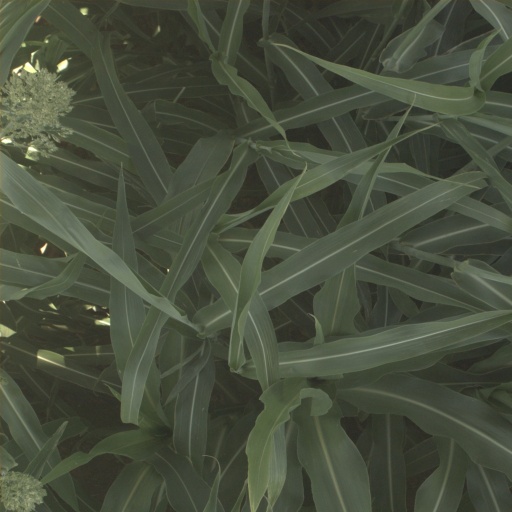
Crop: sorghum